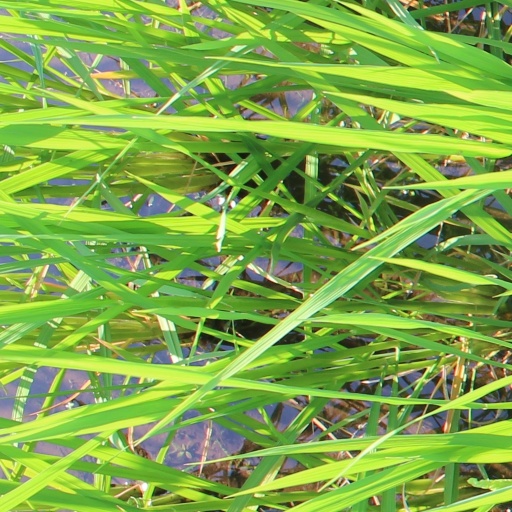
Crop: rice